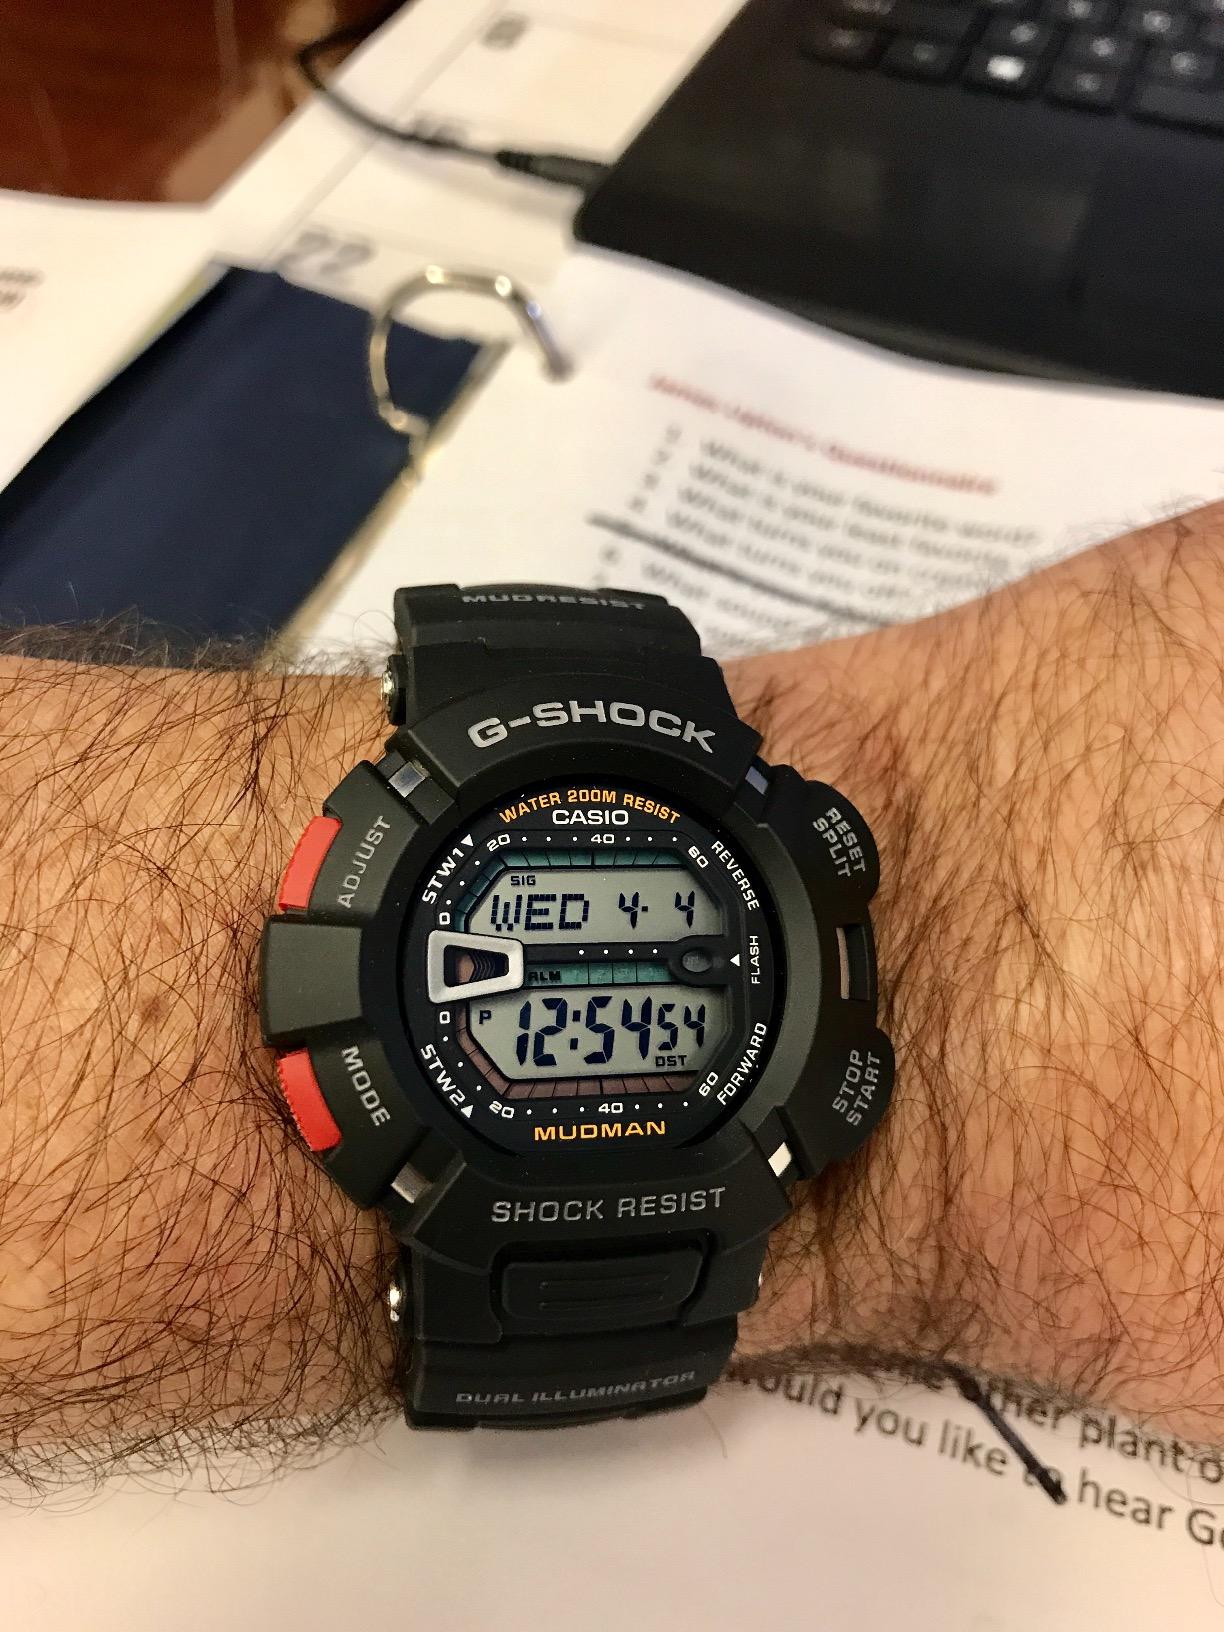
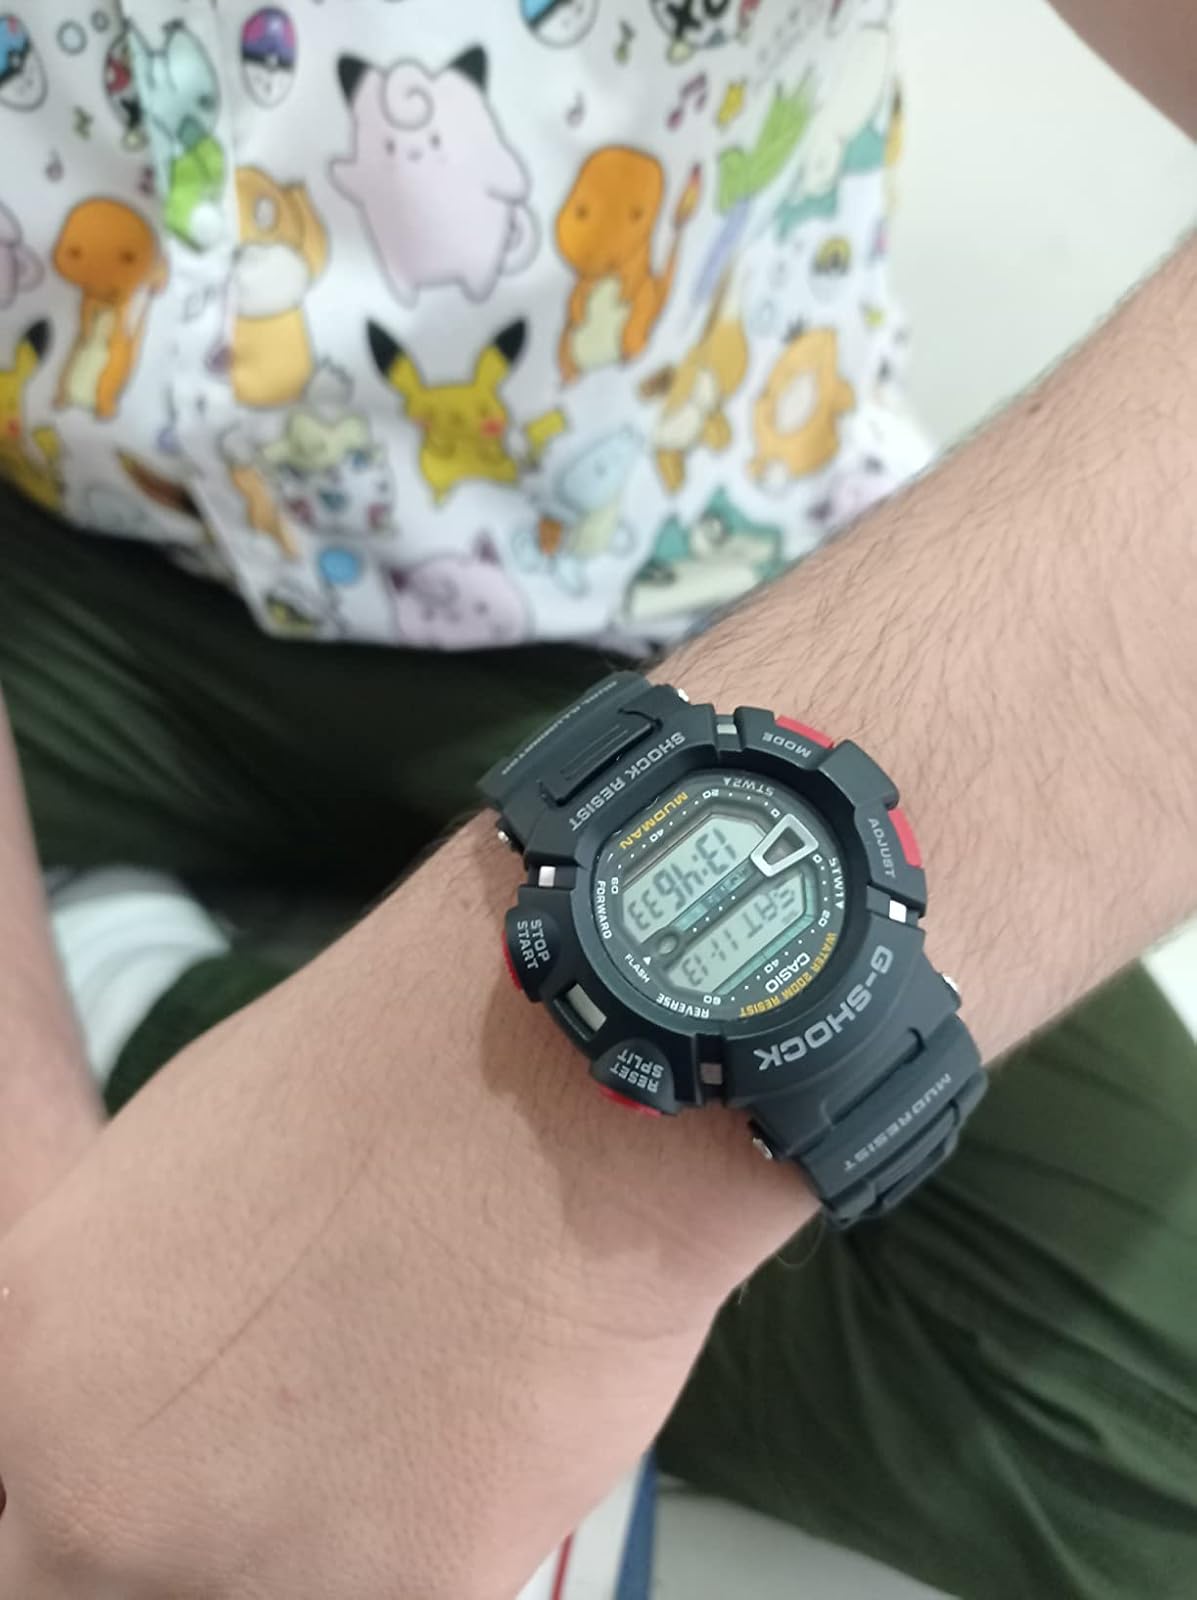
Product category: accessories_watch
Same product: yes